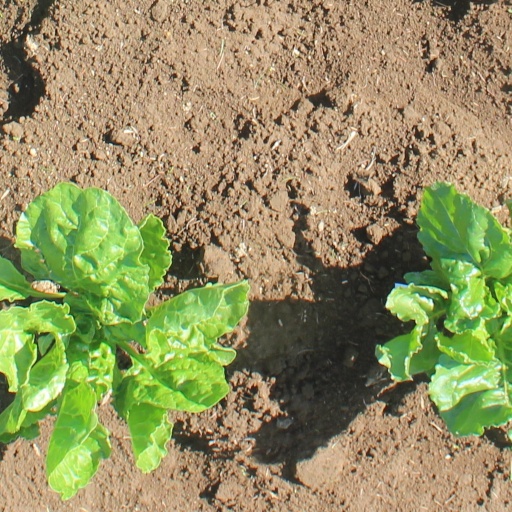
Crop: sugar beet